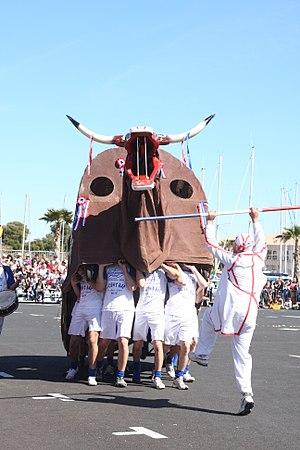
Sortie du Boeuf de Mèze lors du corso du 1er Mai 2012. Parade sur le port.
Les animaux totémiques de l'Hérault représentent des emblèmes lors de manifestations culturelles ou de fêtes votives dans le département de l'Hérault. Les habitants des villages s'organisent pour faire défiler dans les rues un animal totémique représentatif des lieux. Bien souvent contemporain, la plupart sont de tradition très ancienne, souvent liée à une légende.
Mèze est une commune française située dans le département de l'Hérault, en région Occitanie. Elle appartient à la communauté d'agglomération Sète Agglopôle Méditerranée. Ses habitants sont appelés les Mézois.